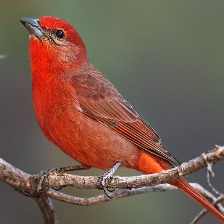
Species: HEPATIC TANAGER
Scientific name: PIRANGA FLAVA